Tocopilla

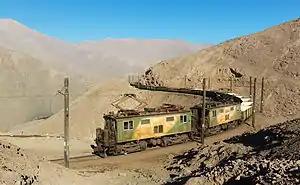
A freight train with empty nitrate hoppers, going from Tocopilla to Barriles

This city generates electricity for the entire region and is therefore known as "the city of energy". When saltpeter exportation in Chile was at its highest point, Tocopilla was especially significant as an export point. Nowadays, even when the saltpeter is not so profitable, Tocopilla is still home of companies focused on its extraction.